Richard Stucley

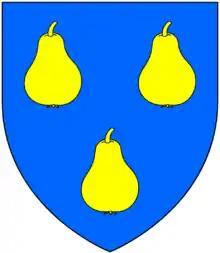
Arms of Stucley: "Azure, three pears pendant or"Motto: "Bellement et Hardiment" ("beautifully and bravely")

Richard Stucley (died 1441), of Merston and Chewton Mendip, was an English landowner, administrator and politician who married an heiress and through his son Hugh, who also married an heiress, became the ancestor of a major Devon family.